Core Pacific City

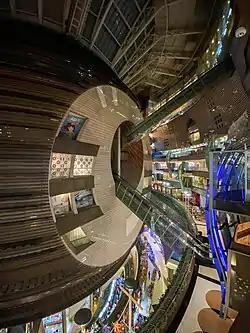
Living Mall Atrium

Core Pacific City, also known as the Living Mall, was a shopping center in Songshan District, Taipei, Taiwan.